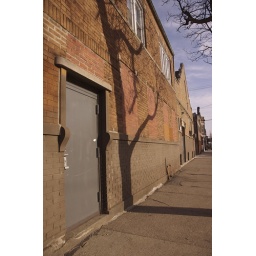
Shadow of tree on building in Chicago